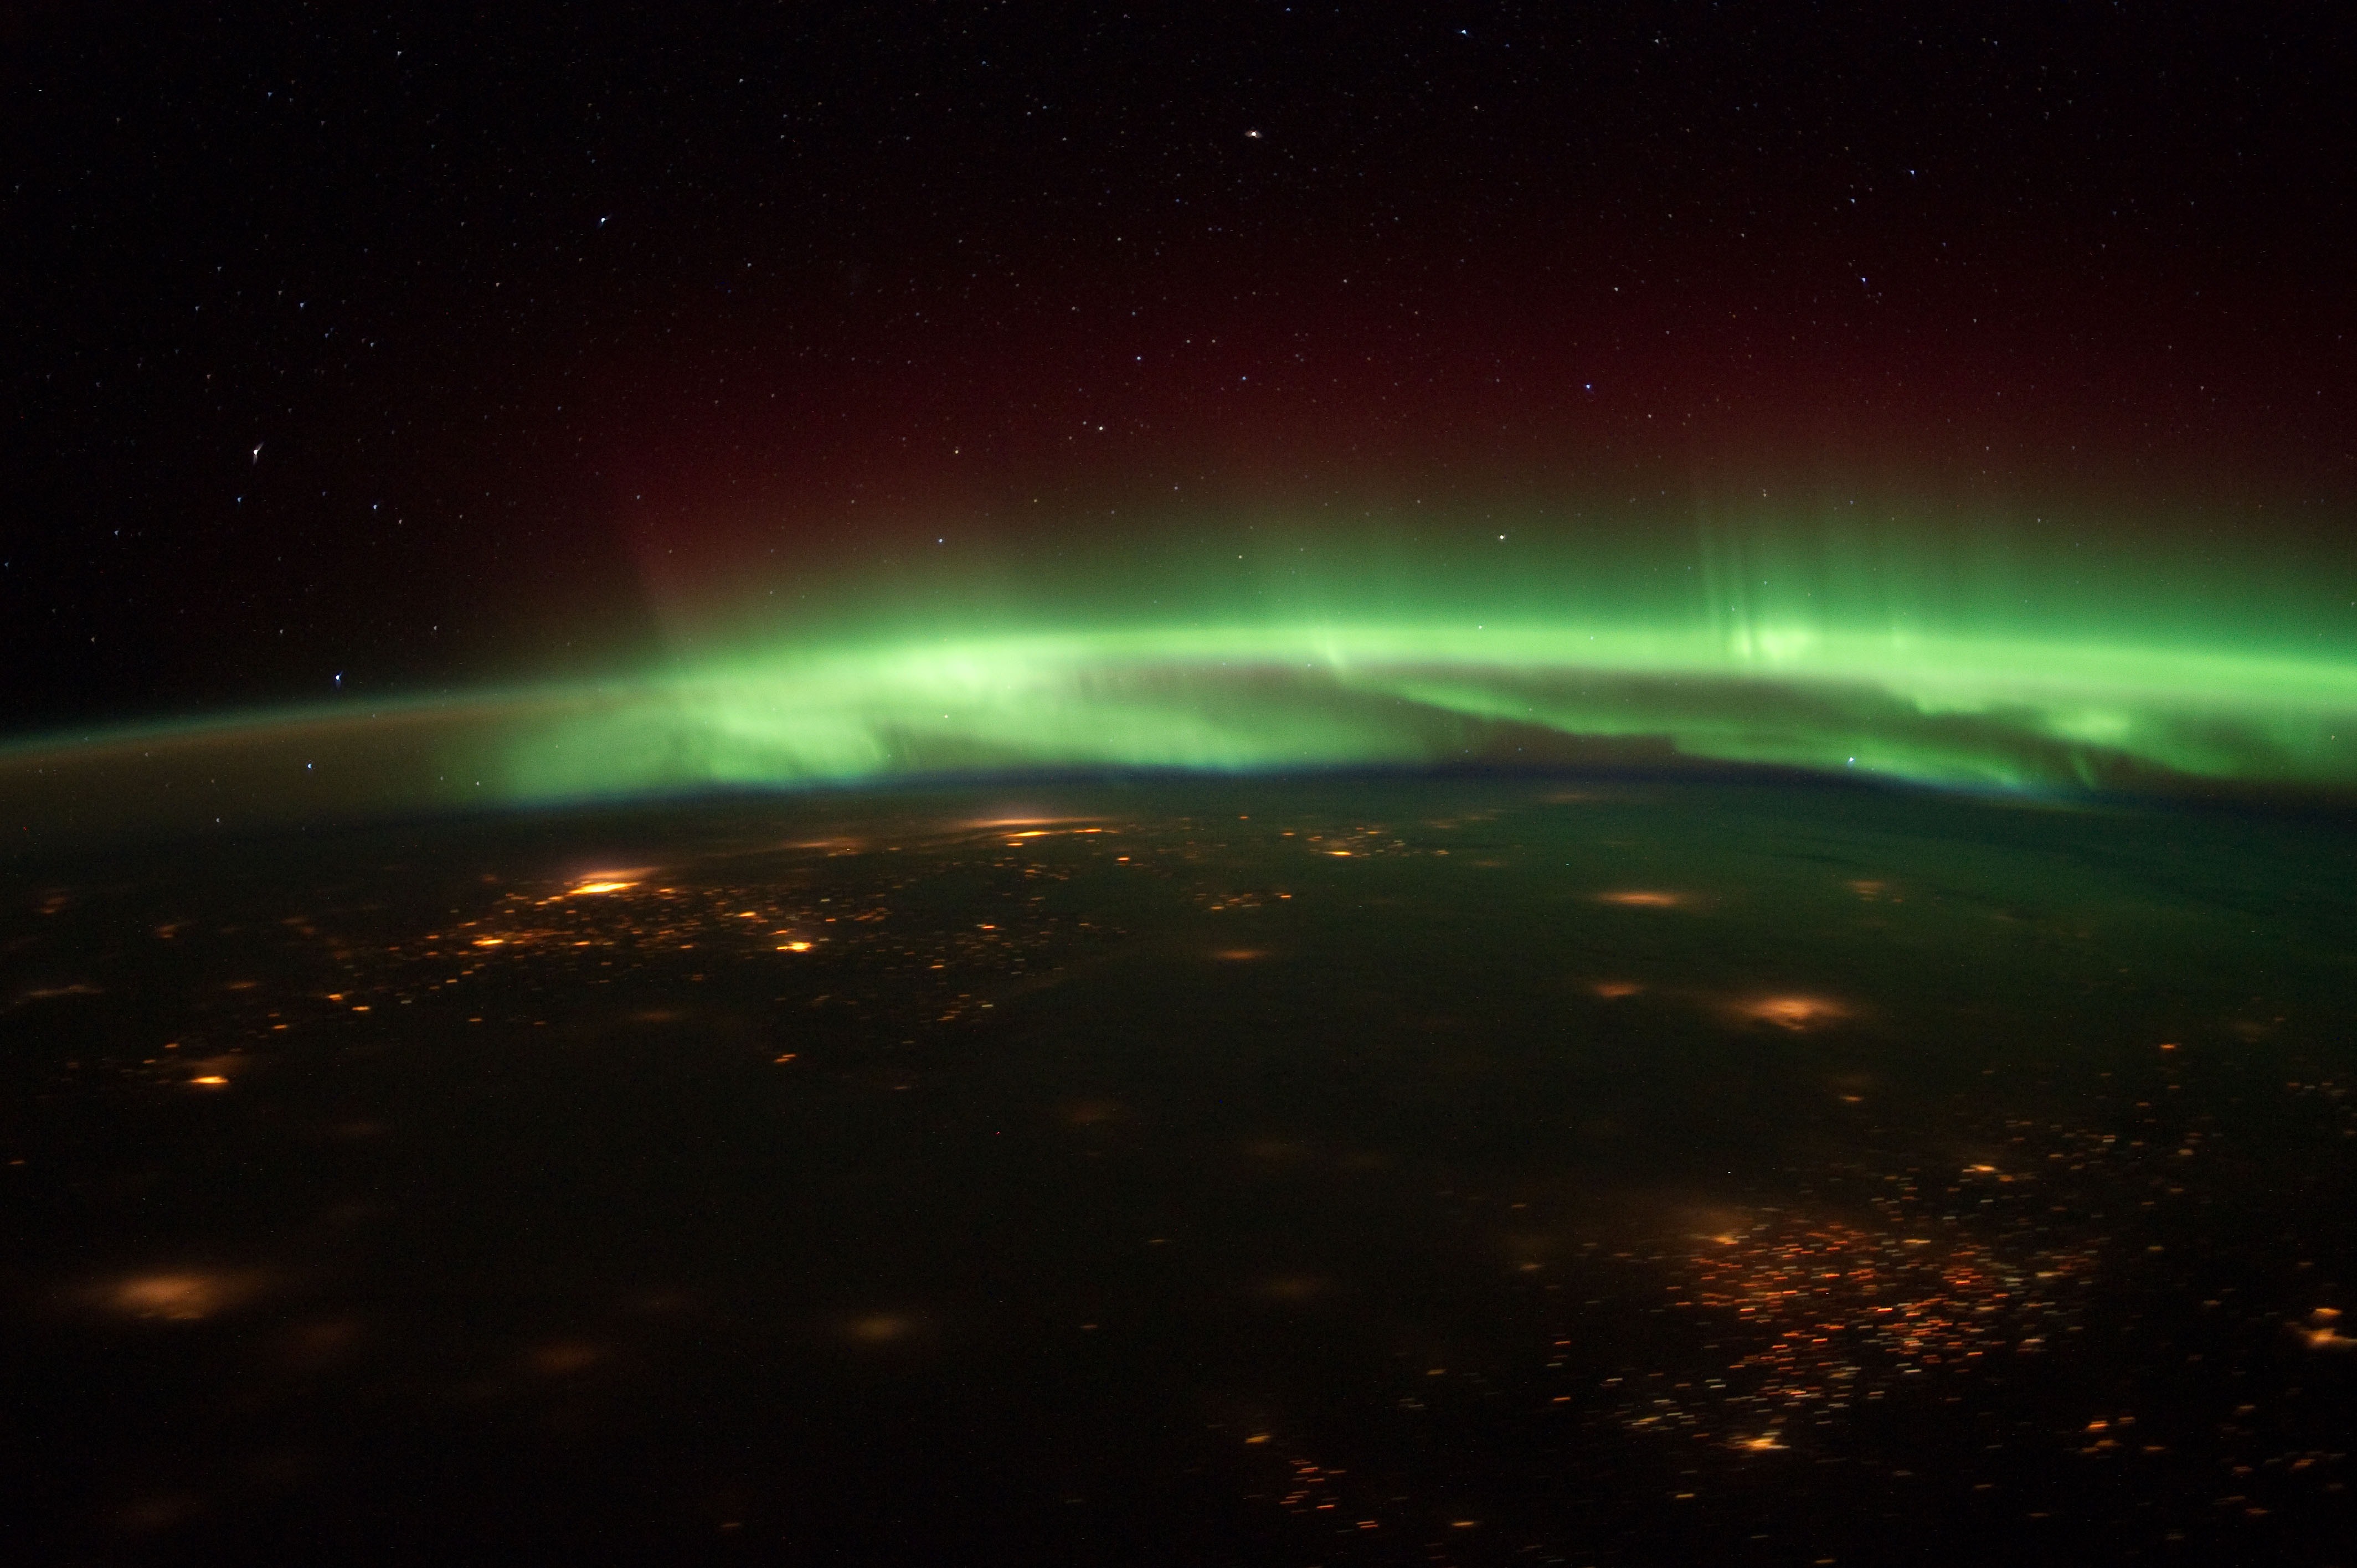
sky, night, atmosphere, space, aurora, aurora borealis, stars, northern lights, midwest, meteorology, phenomenon, weather phenomenon, satellite image, unites states